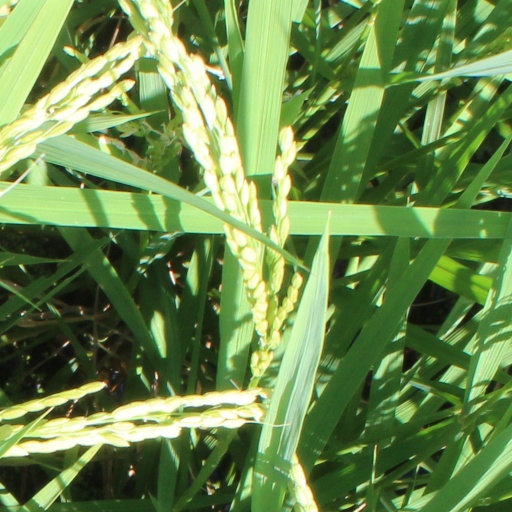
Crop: rice